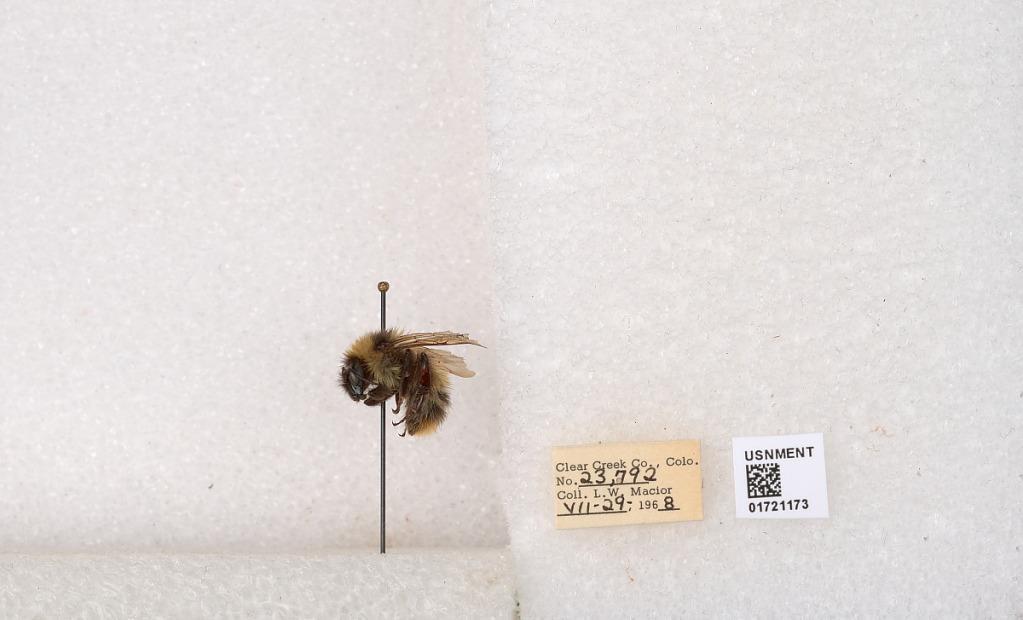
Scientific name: Bombus kirbyellus
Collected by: L. Macior
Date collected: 1968-7-29
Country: United States
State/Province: Colorado
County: Clear Creek
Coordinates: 39.6891, -105.644